Gabriel Narutowicz

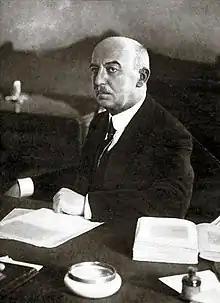
Narutowicz in his office, just days before the assassination

After coming back to Poland, on 23 June 1920 Narutowicz became the Minister of Public Works in Władysław Grabski’s government. He held that post until 26 June 1922 (in four different subsequent cabinets: of Władysław Grabski, Wincenty Witos and the first and the second governments of Antoni Ponikowski). After becoming the Minister of Public Works, Narutowicz immediately started to work on the rebuilding of his country, using the experience acquired in Switzerland as a pioneer of electrification. He would soon go about reorganizing the reconstruction bureaucracy and reduce the number of employees fourfold over the course of two years, in that way greatly increasing its efficiency.